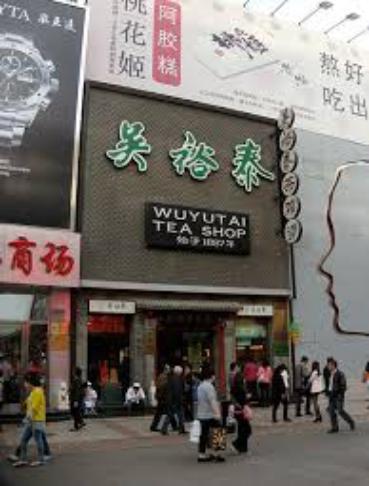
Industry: Food